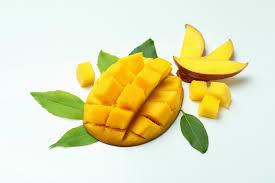
Label: Mango